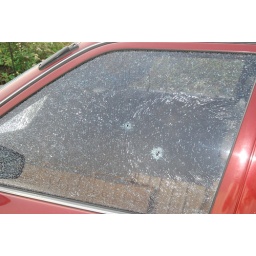
My car window glasses were broken at March 22, 2009, around my Hsin Chu resident area.